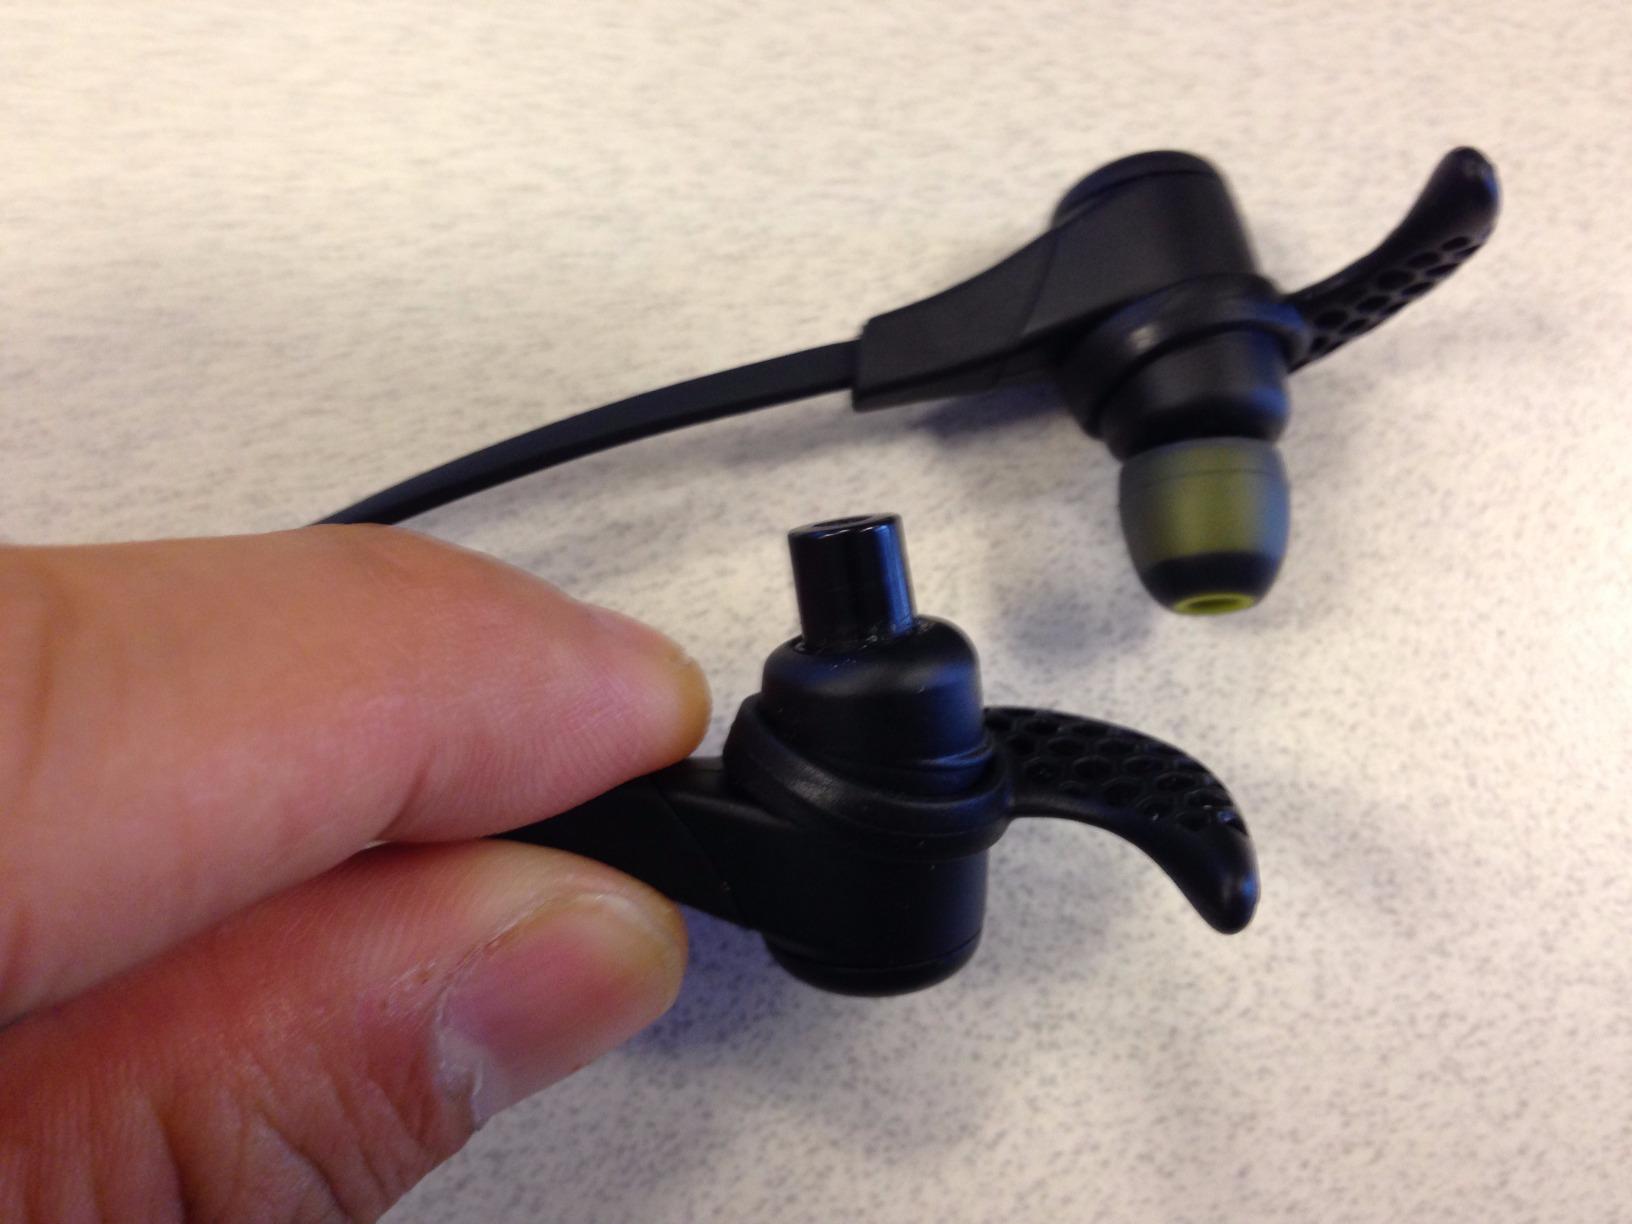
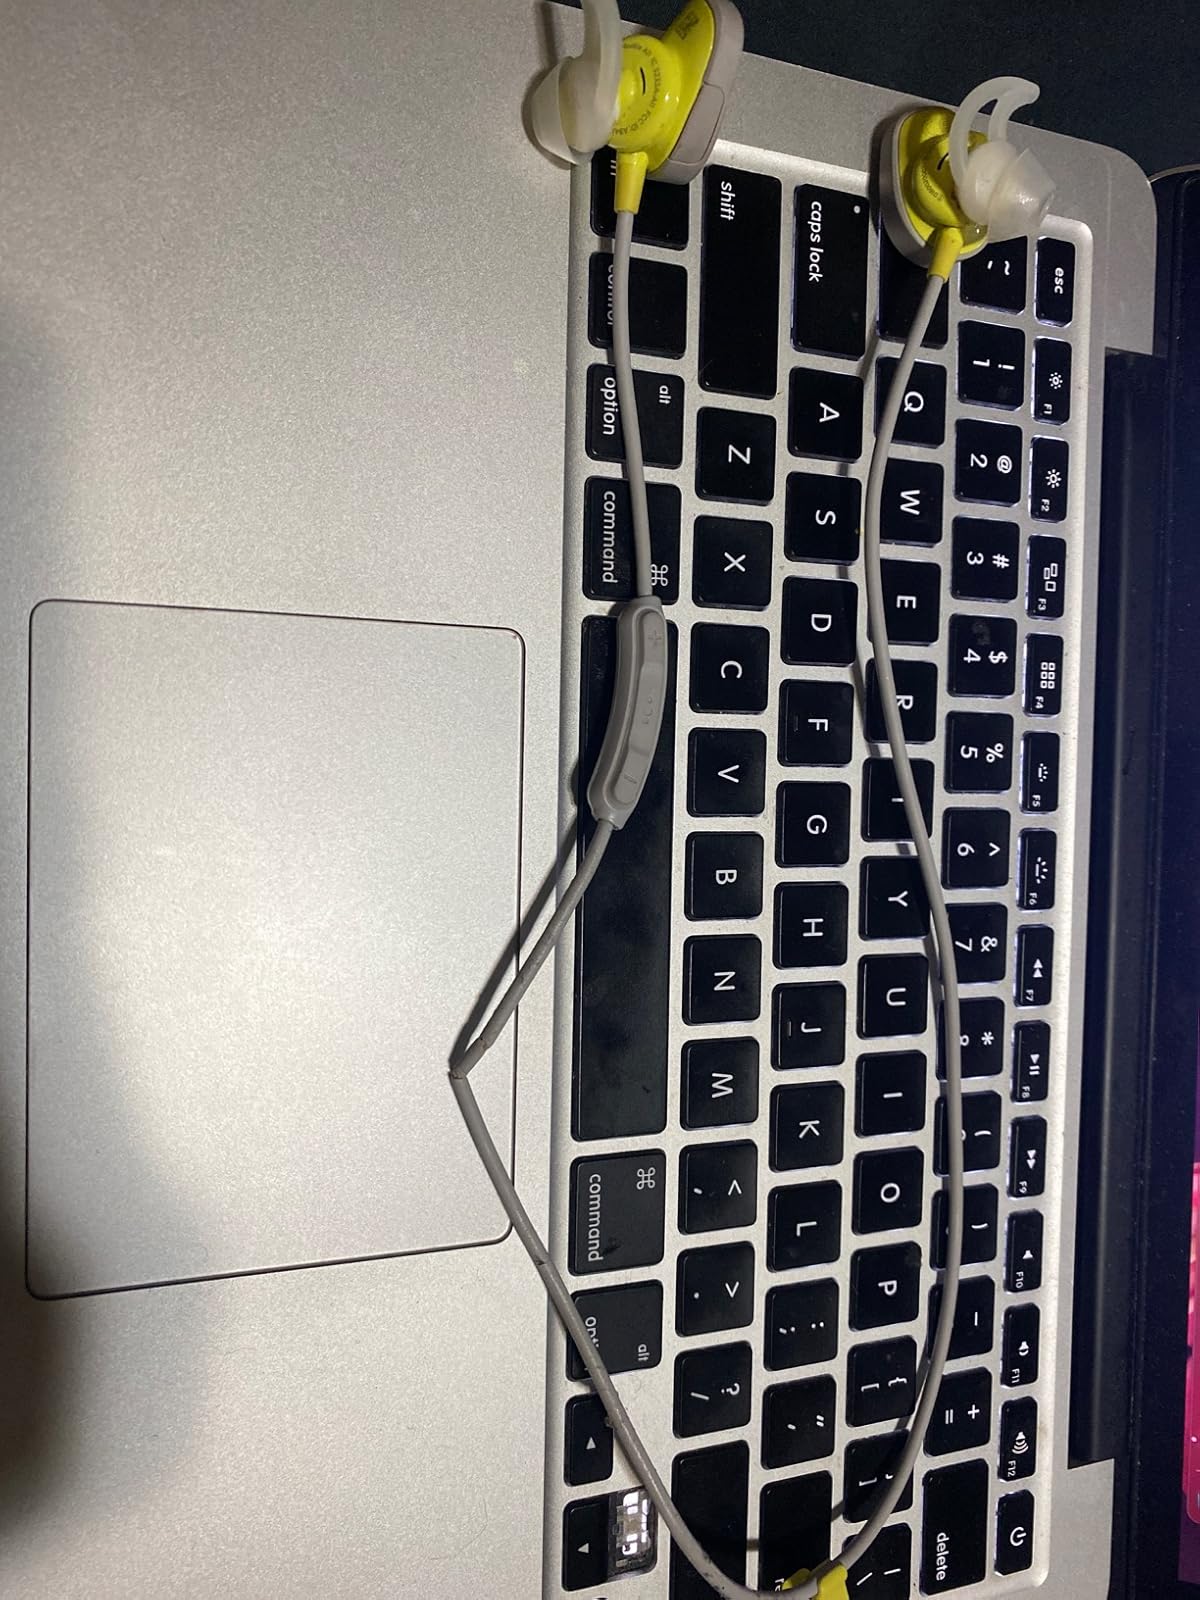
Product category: headphones
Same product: no